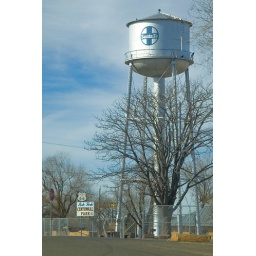
Santa Fe water tower in Ash Fork...